Bilevel rail car

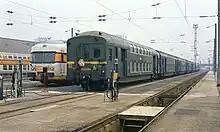
A rake of 1933 État coaches alongside newer VB2N

Canada's national passenger railway company, Via Rail, does not currently operate any bilevel coaches in its fleet, apart from the dome cars used on some long-distance services. These coaches include two levels over part of the length of the vehicle.